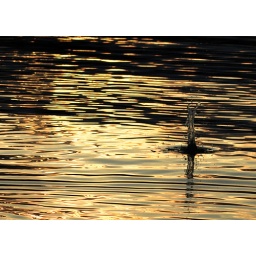
Once again, throwing rocks in the lake and captured the following splash.